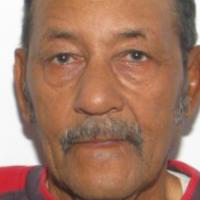
Age group: age 66-80